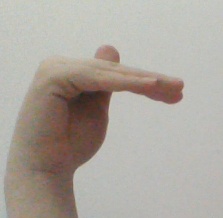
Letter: khaa